Rachel Reynolds

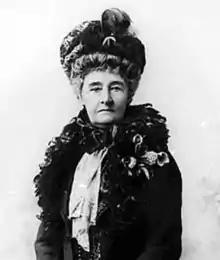

Rachel Selina Reynolds (née Pinkerton, 19 December 1838 – 21 August 1928) was a New Zealand social worker and community leader.